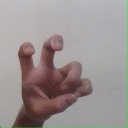
अक्षर: छ